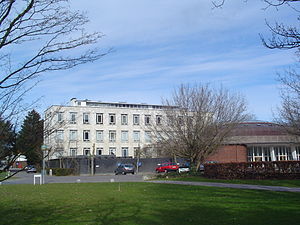
Kaj Gottlob / Uddannelse og virke
Universitetsparken 3, København (1939).
Niels August Theodor Kaj Gottlob, dansk arkitekt og en af nyklassicismen og funktionalismens betydeligste skikkelser. Som først professor ved Kunstakademiets Arkitektskole 1924-1938 og siden som kongelig bygningsinspektør 1936-1957 satte han et stort aftryk på det offentlige byggeri i mellem- og efterkrigstiden.